Ichnia

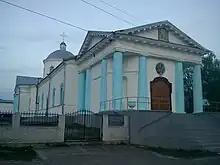
Church of the Resurrection

The town houses the Ichnia Museum of local History, the Museum of the Artist Mykola Ge (he lived on a farm near the modern village of Ivangorod, Ichnia district), a plant protection station. In gymnasium named after S. Vasylchenkoa public museum of Ukrainian studies was founded, which is cared for by Tetyana Chumak. Since the early 1960s there is a school of arts (former music school) located in the center of the city in the premises of the former district committee of the party.